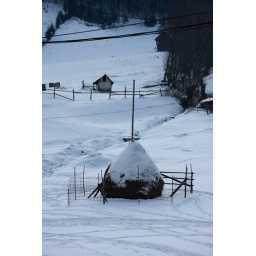
Haystack covered by white snow on a field